Diving bell

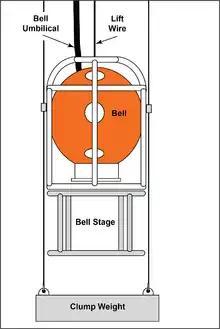
Schematic of a dry bell with attached bell stage and separate clump weight

A wet bell, or open bell, is a platform for lowering and lifting divers to and from the underwater workplace, which has an air filled space, open at the bottom, where the divers can stand or sit with their heads out of the water. The air space is at ambient pressure at all times, so there are no great pressure differences, and the greatest structural loads are usually self weight and the buoyancy of the air space. A fairly heavy ballast is often required to counteract the buoyancy of the airspace, and this is usually set low at the bottom of the bell, which helps with stability. The base of the bell is usually a grating or deck which the divers can stand on, and folding seats may be fitted for the divers' comfort during ascent, as in-water decompression may be long. Other equipment that is carried on the bell includes cylinders with the emergency gas supply, and racks or boxes for tools and equipment to be used on the job. There may be a tackle for hoisting and supporting a disabled diver so that their head projects into the air space.